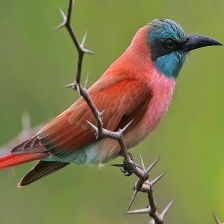
Species: CARMINE BEE-EATER
Scientific name: MEROPS NUBICOIDES
ImageNet parent category: bee_eater